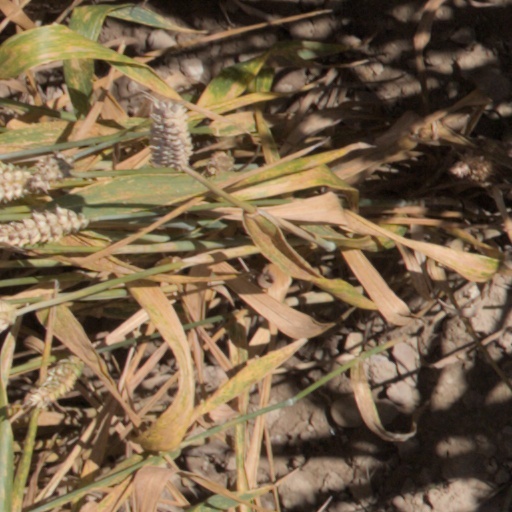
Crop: wheat